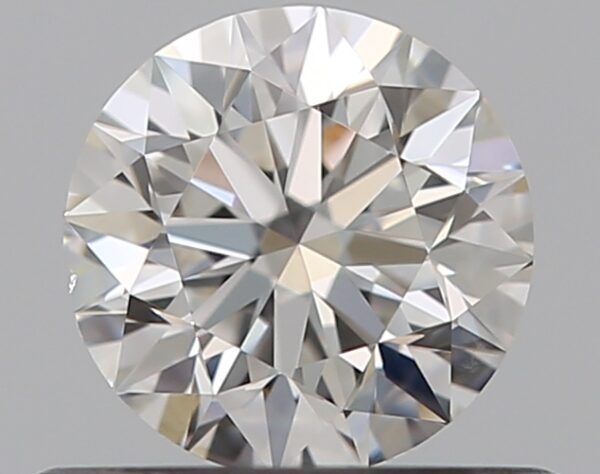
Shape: round
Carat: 0.5
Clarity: VS2
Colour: F
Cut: EX
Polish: EX
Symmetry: EX
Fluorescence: N
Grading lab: GIA
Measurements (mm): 5.03 x 5.06 x 3.18